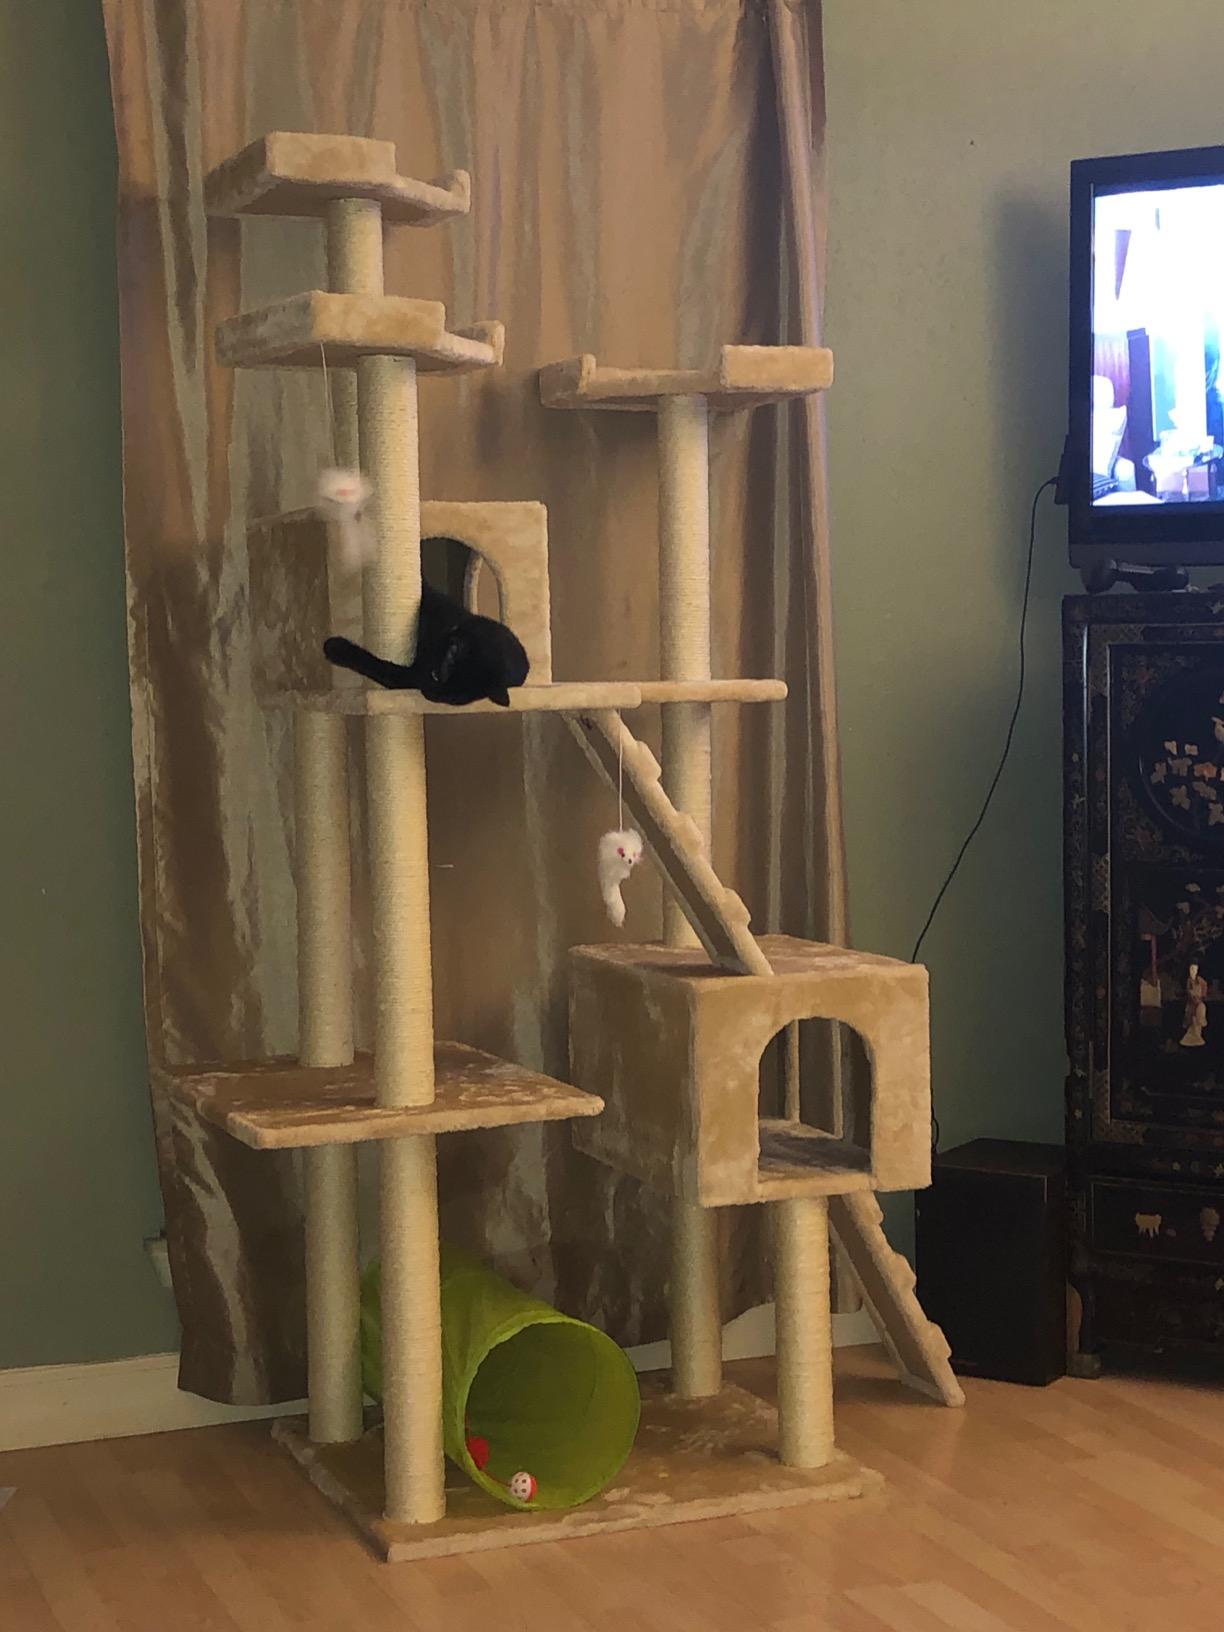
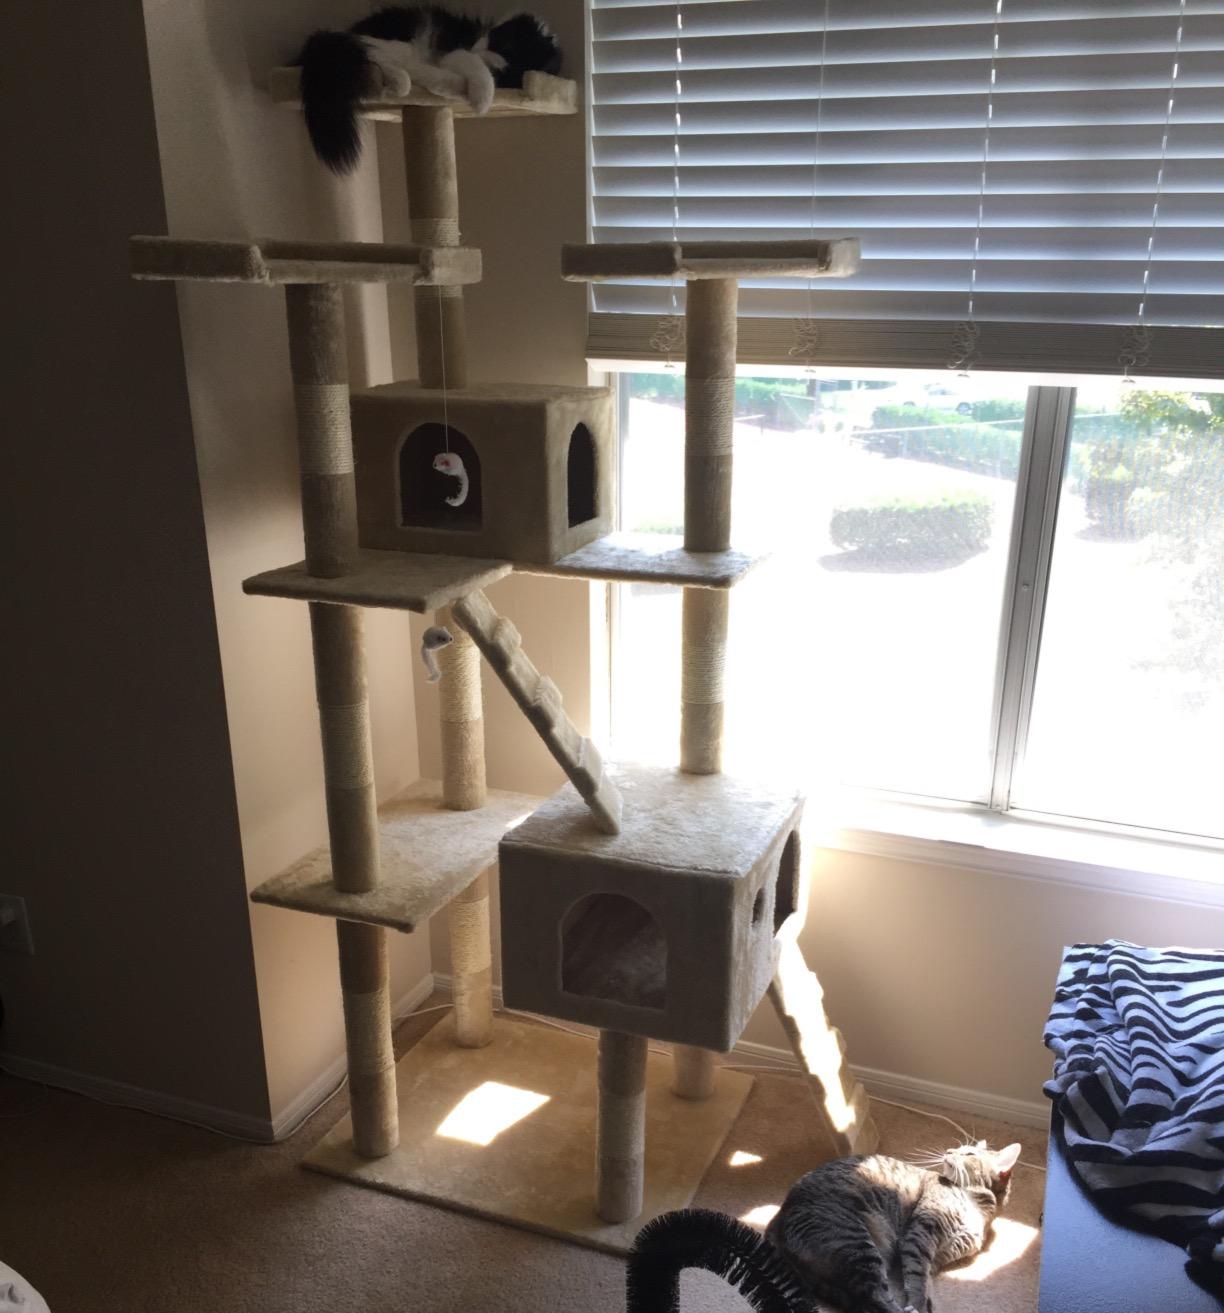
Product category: items_cat tree
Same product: yes